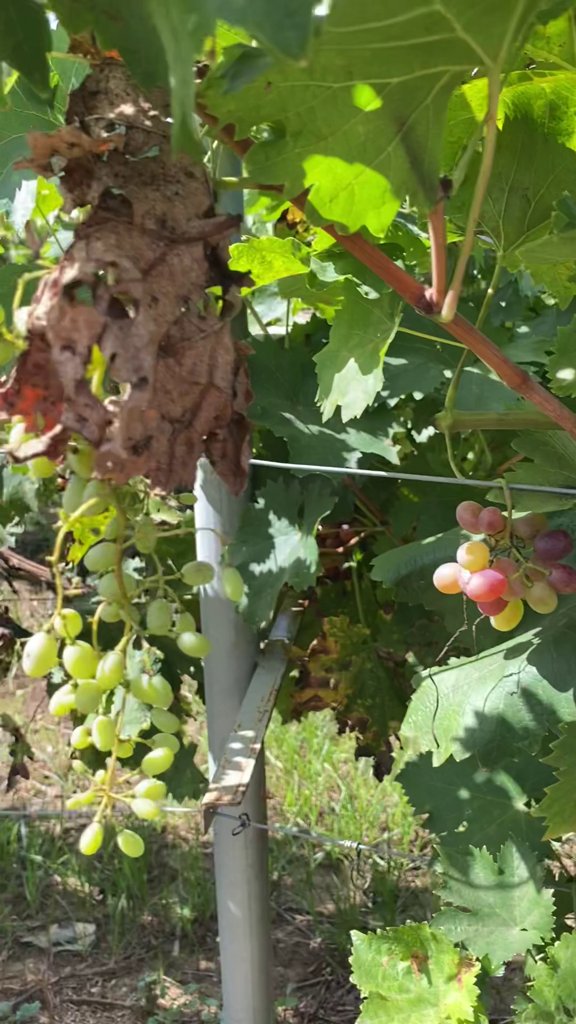
Berries visible: 45
Grape clusters: 2